Pear-syrup candy

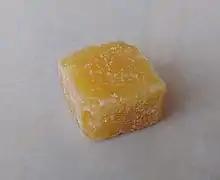

The candy contains calcium, potassium, iron and other micronutrients that the human body needs. It also contains nutrients including carotene, thiamine, riboflavin, folic acid, ascorbic acid, etc. Traditional pear-syrup candy is made from loquat or fresh pear, along with almond, "jiegeng" (桔梗, "Platycodon grandiflorus", Chinese bellflower), tuckahoe, "banxia" (半夏, "Pinellia ternata"), "donghua" (冬花, "flos farfarae"/coltsfoot/"Tussilago farfara"), "qianhu" (前胡, common hogfennel root; "Peucedanum praeruptorum"), "juhong" (橘红, red tangerine peel), "beimu" (贝母, "Fritillaria thunbergii"), other medicines, and sugar. In some recipes, it also contains "pangdahai" ("Scaphium scaphigerum") and honeysuckle ("Lonicera japonica"), functioning to clear and nourish the throat, relieve coughing and reduce sputum.